Biriyaani

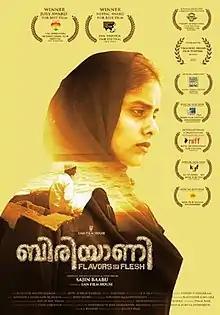
Theatrical release poster

Biriyaani is a 2020 Indian Malayalam-language drama film written and directed by Sajin Baabu. It features Kani Kusruti and Shailaja Jala in the lead roles. The film won NETPAC award for best film in 20th "Asiatica Film Festival" in Rome, Jury prize for Best Film at Bangalore International Film Festival, best film at the Caleidoscope Indian Film festival, Boston etc. Actress Kani Kusruti won the best actress at the BRICS competition section of the 42nd Moscow Film Festival, best actress at the Caleidoscope Indian Film festival, second-best actress award at the Imagine Film Festival in Madrid, Spain, and the 2019 Kerala State Film Award for Best Actress at Kerala State Film Awards for her performance in this film.